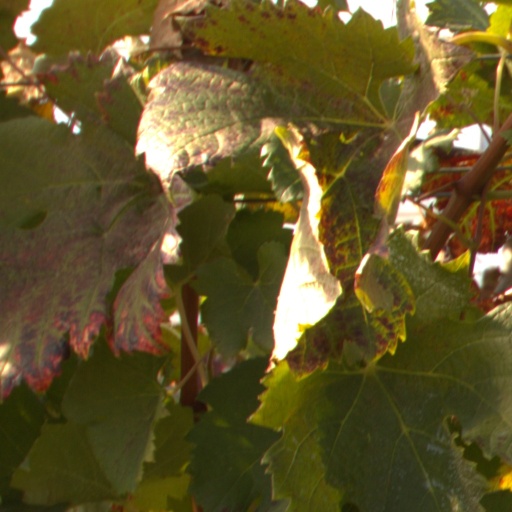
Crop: grape